Pipe Dreams: Greed, Ego, and the Death of Enron

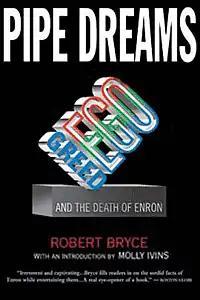

Pipe Dreams: Greed, Ego, and the Death of Enron is a book by Robert Bryce and published in 2002 by PublicAffairs with an introduction by Molly Ivins.